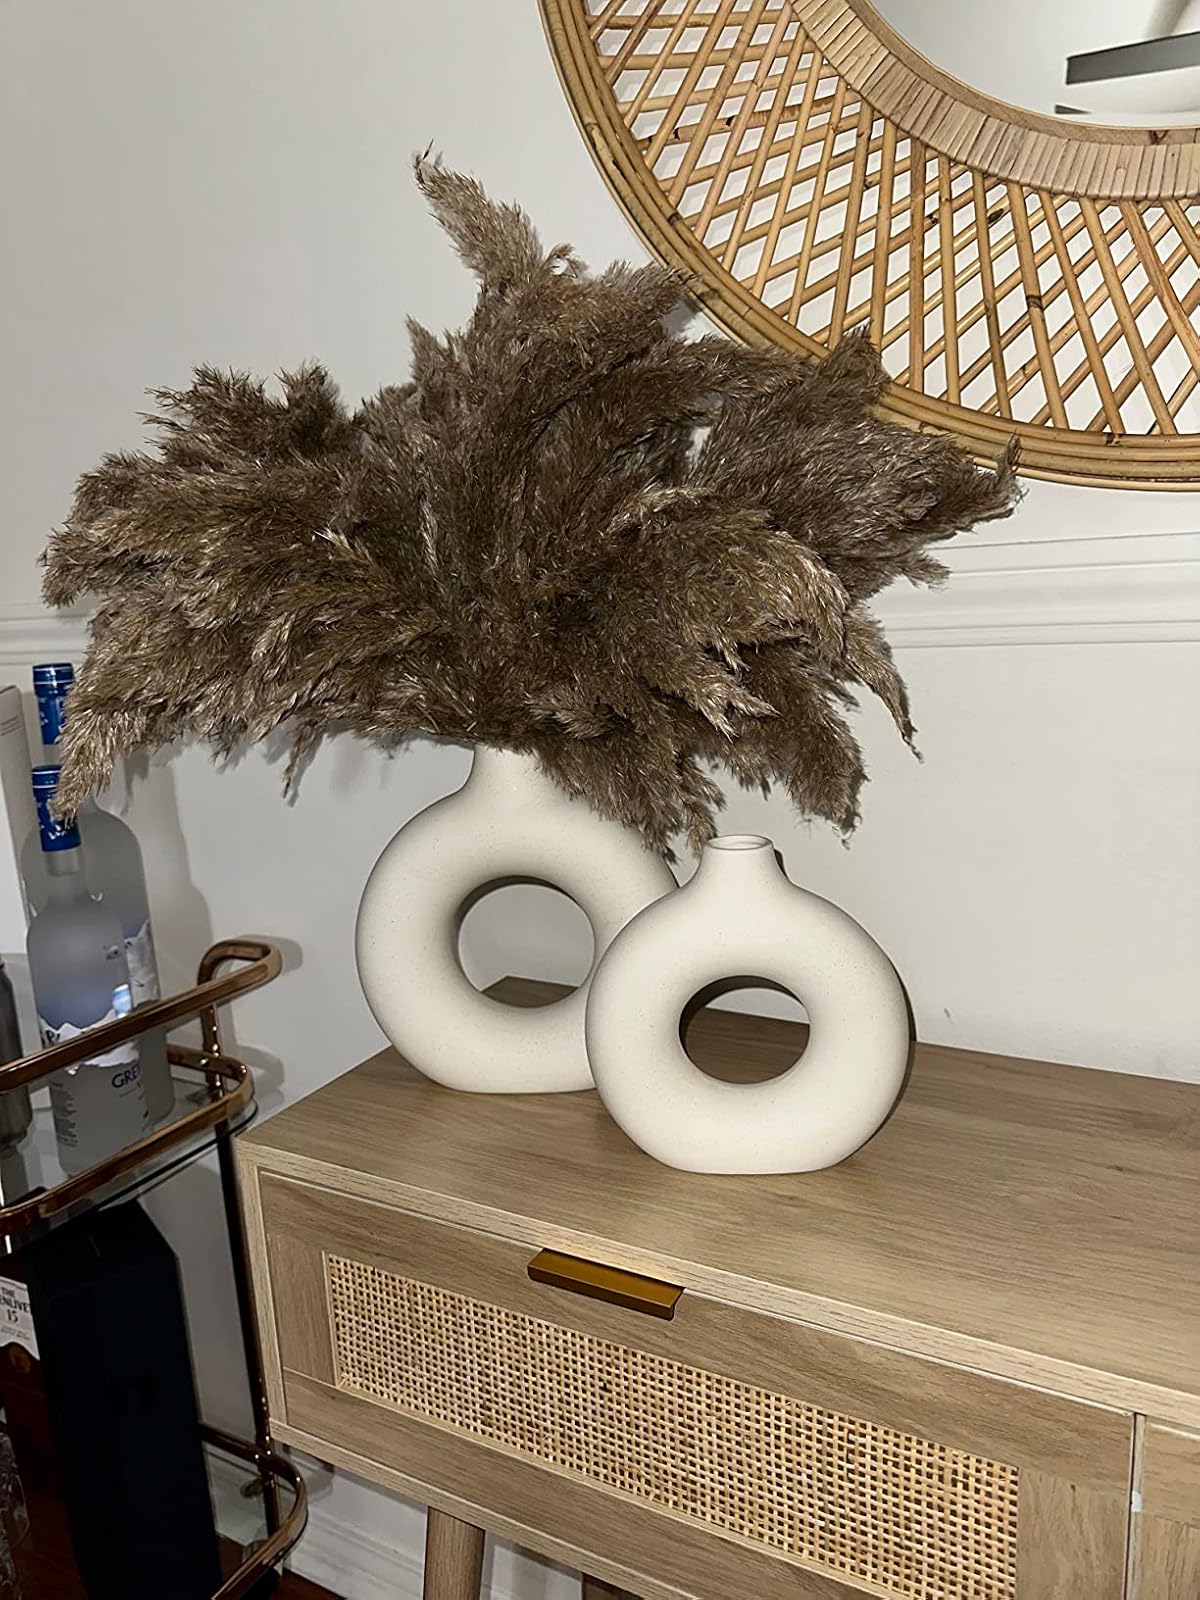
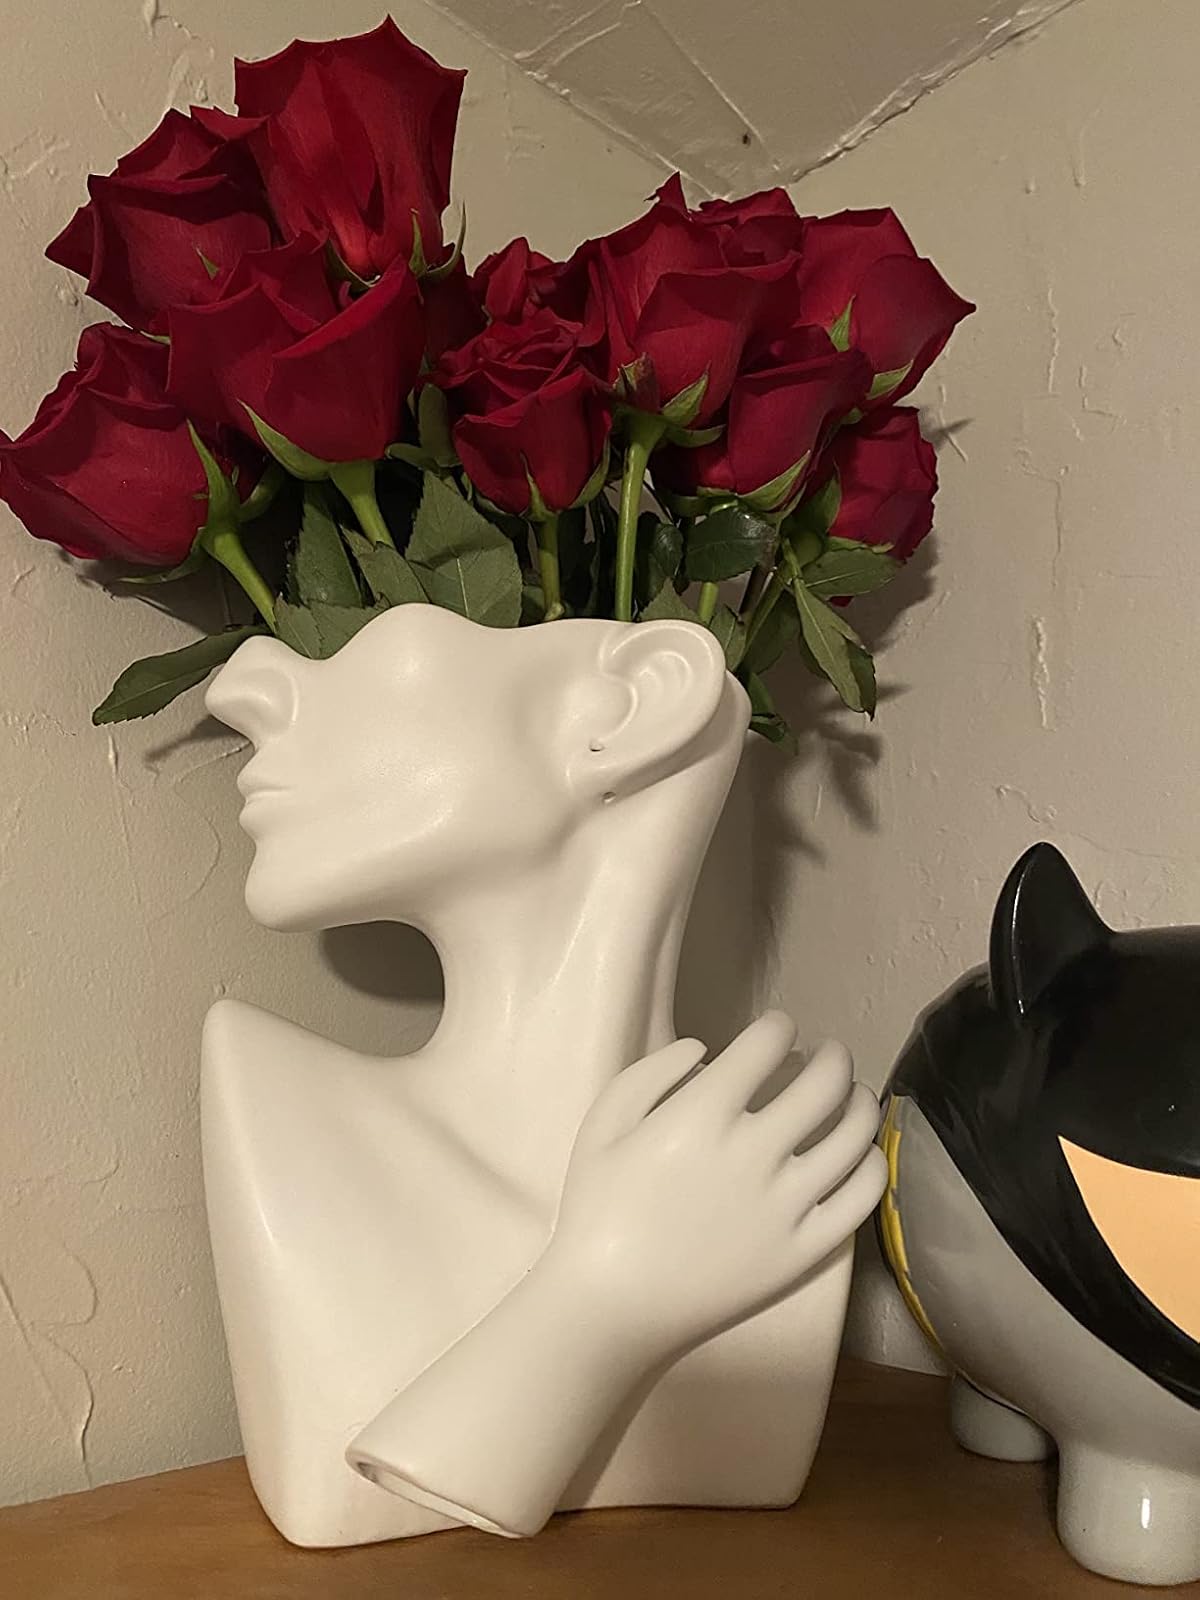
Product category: vase
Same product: no